One Fine Day in the Middle of the Night

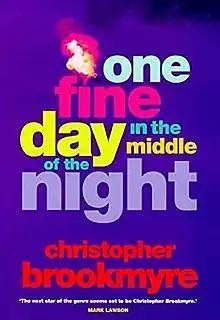
First edition

One Fine Day in the Middle of the Night (1999) is the fourth novel by Scottish writer Chris Brookmyre.